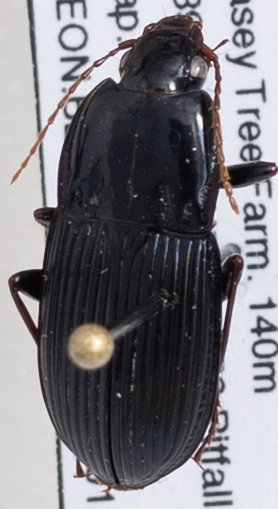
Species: Pterostichus permundus
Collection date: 2018-09-11
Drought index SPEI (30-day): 1.798
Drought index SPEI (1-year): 1.45
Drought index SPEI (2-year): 1.69